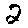
Label: 2